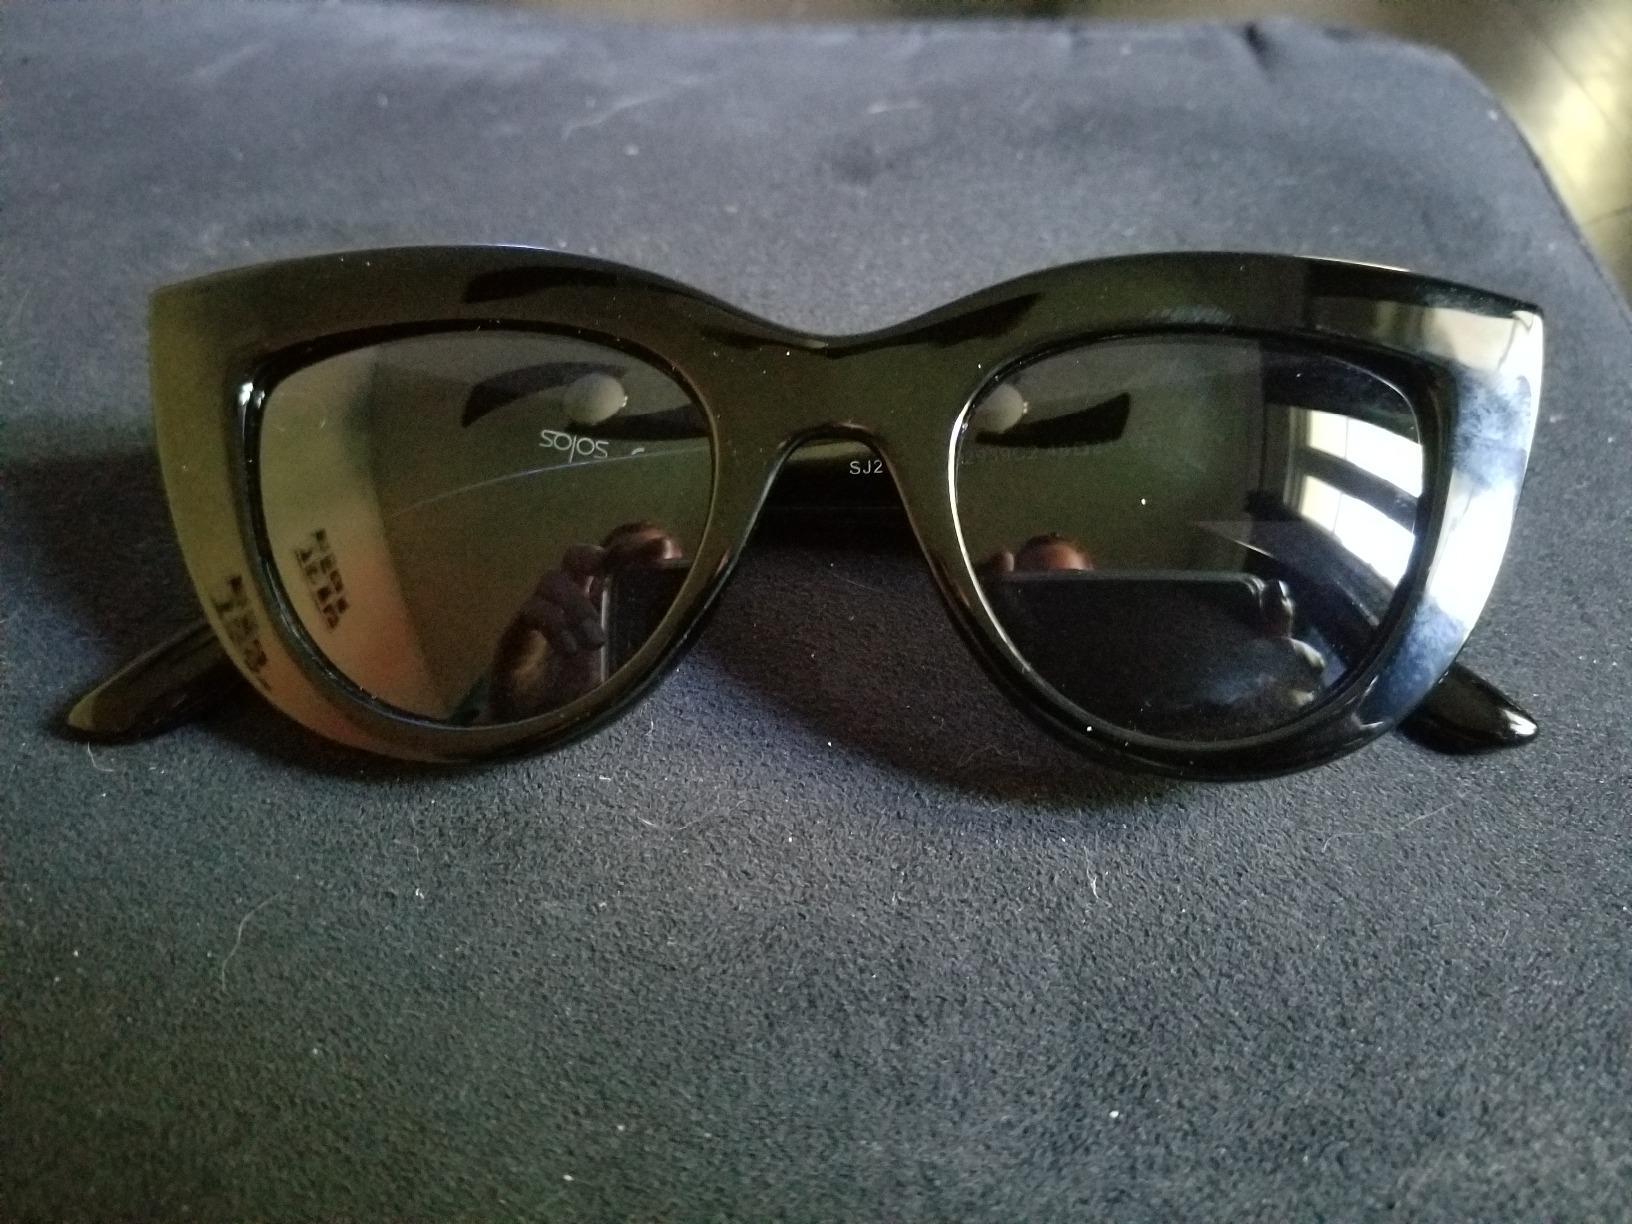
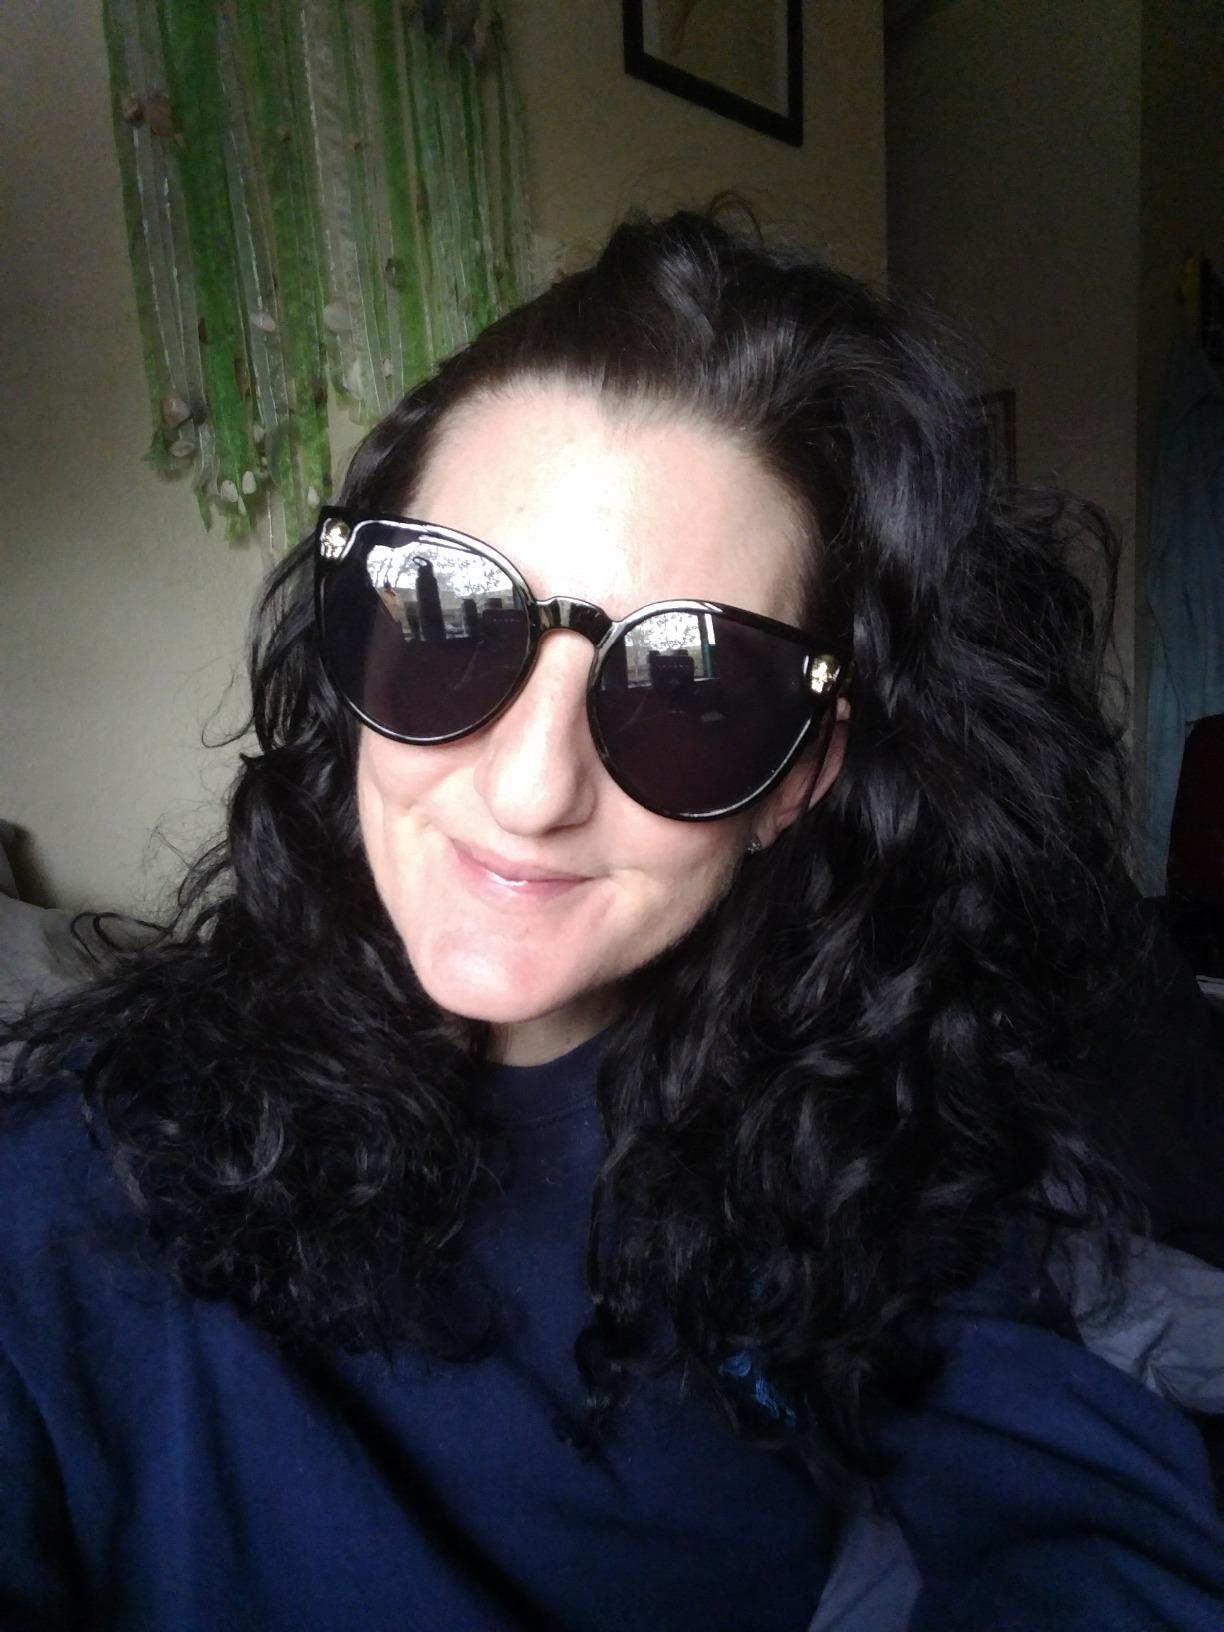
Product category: accessories_sunglasses
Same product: no